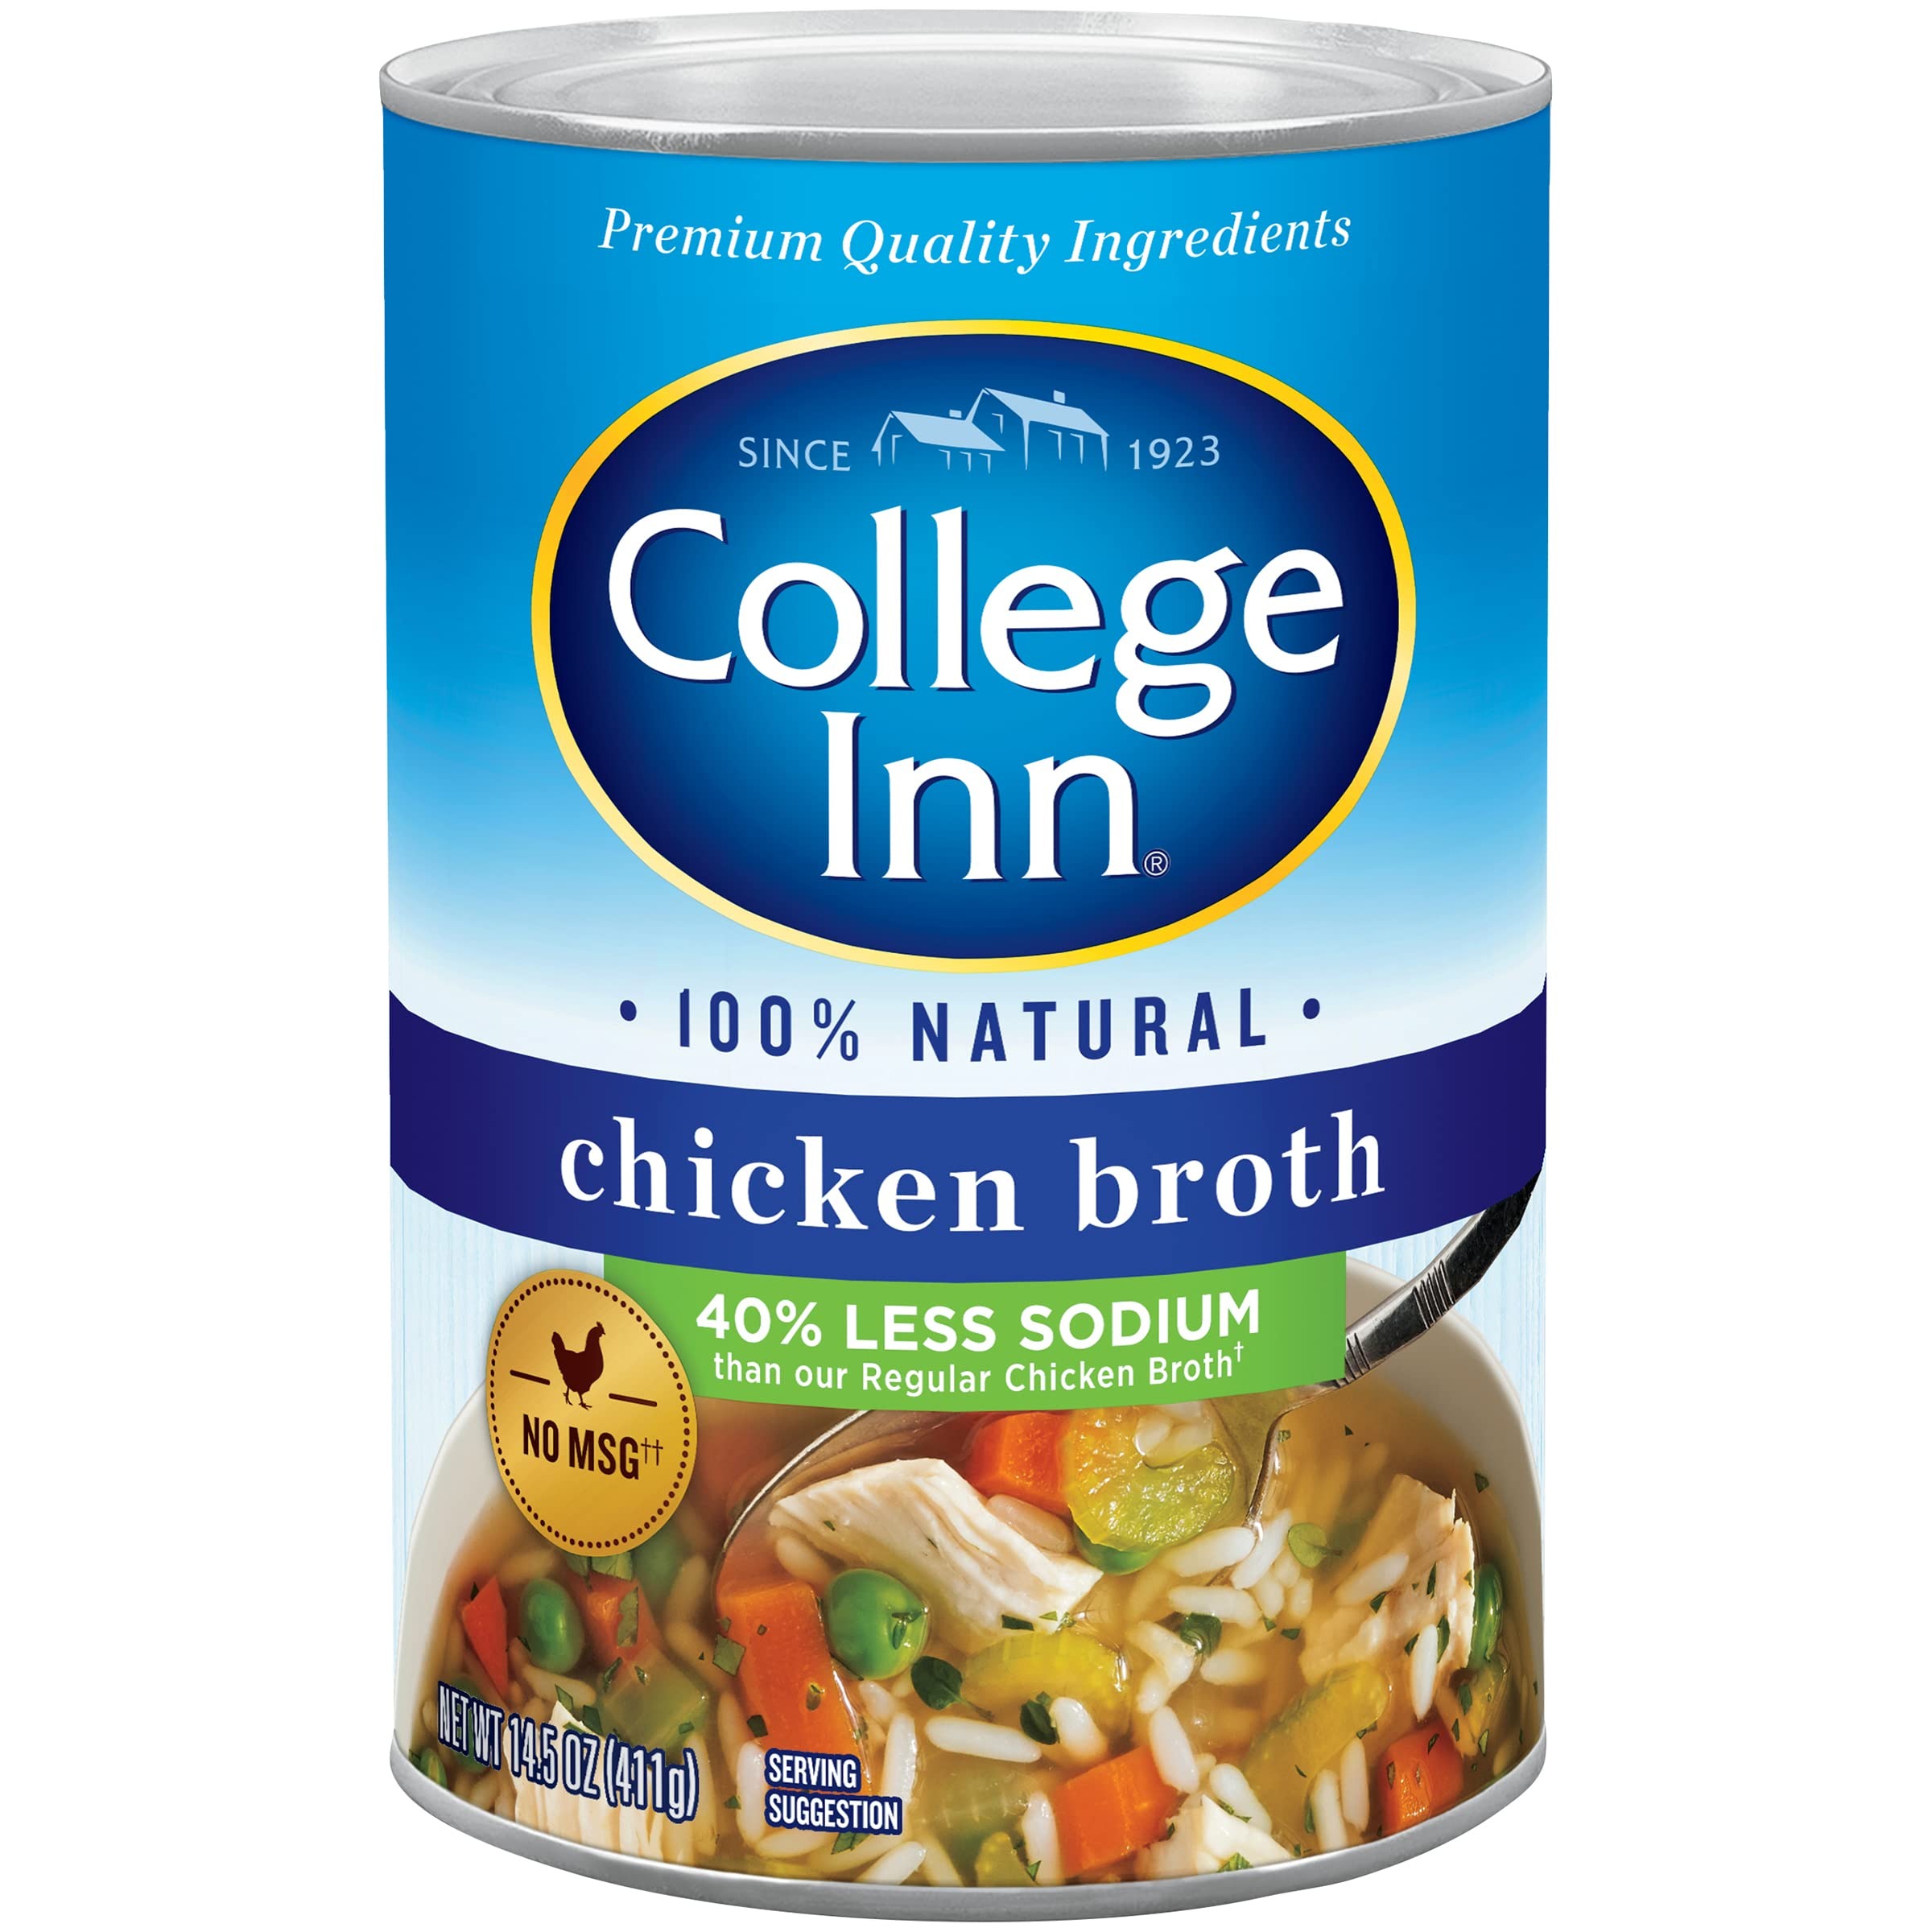
Item Name: College Inn Fat Free and Lower Sodium Chicken Broth, 14.5 oz
Bullet Point 1: One 14.5 oz can of COLLEGE INN 40% Less Sodium Chicken Broth
Bullet Point 2: Reduced sodium chicken broth is made with premium quality ingredients to elevate everyday meals
Bullet Point 3: Classic combination of flavors of plump chicken, tender veggies and just the right herbs and spices
Bullet Point 4: Canned chicken broth with no added MSG* and 40% less sodium than regular COLLEGE INN chicken broth**
Bullet Point 5: Ideal base for a wide variety of recipes, like chicken broth soup, white chicken chili and chicken stew
Value: 14.5
Unit: Ounce

Price: 2.495